Jean-Pierre Mahé

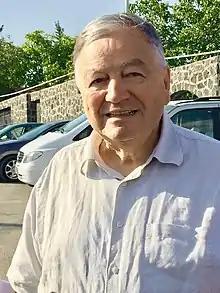

Jean-Pierre Mahé (born 21 March 1944, Paris) is a French orientalist, philologist and historian of Caucasus, and a specialist of Armenian studies.